Italian Riviera

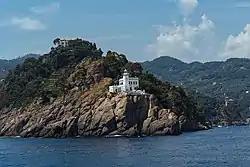
Portofino Lighthouse

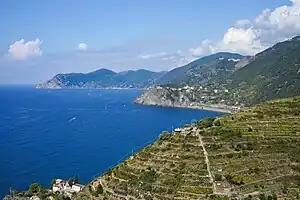
Cinque Terre National Park

The Italian Riviera contains the following UNESCO World Heritage Sites: